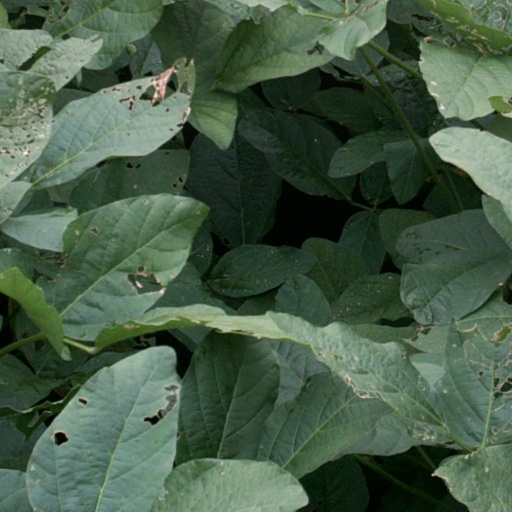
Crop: soybean